Tadeusz Kościński

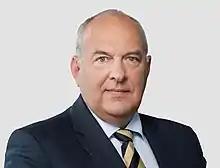

Tadeusz Kościński (born 9 December 1956) is a Polish politician. He served as Minister of Finance in the second cabinet of Mateusz Morawiecki from November 2019, but resigned in February 2022 after a failed tax reform.